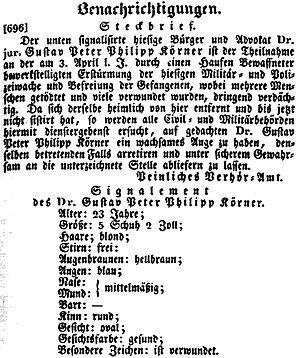
Signalement pour Gustav Peter Philipp Körner Español: Carta requisitoria para Gustav Peter Philipp Körner